Genevieve Estelle Jones

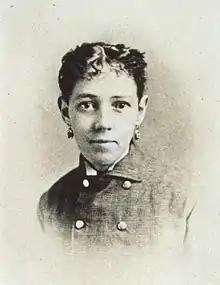

Genevieve Estelle Jones (May 13, 1847 – August 17, 1879) was an American amateur naturalist and artist, known as "the other Audubon". Jones was inspired by the work of John James Audubon to illustrate a book identifying nests and eggs of the 130 species of birds that nested in Ohio. She died having completed only five illustrations, and the book, "Illustrations of the Nests and Eggs of Birds of Ohio", was published posthumously.